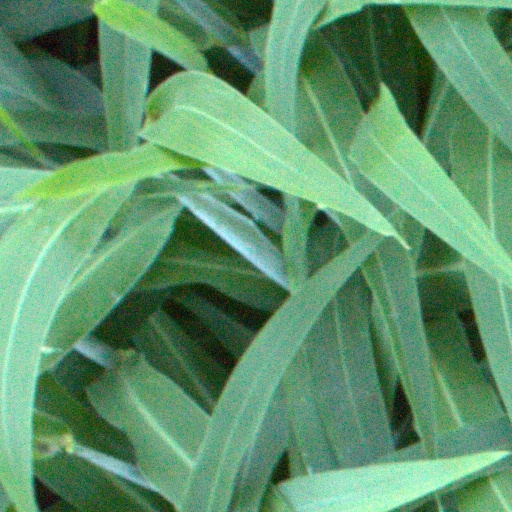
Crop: sorghum